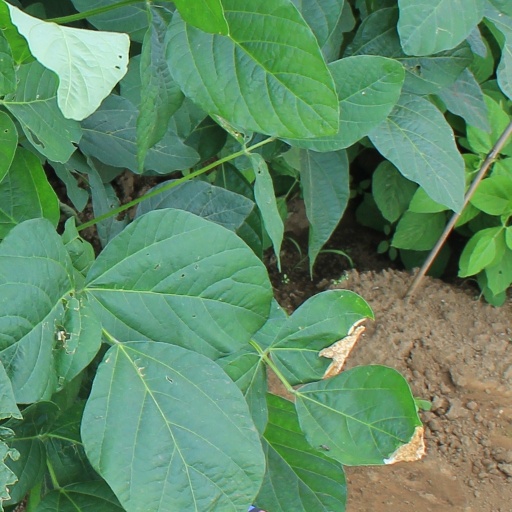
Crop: soybean